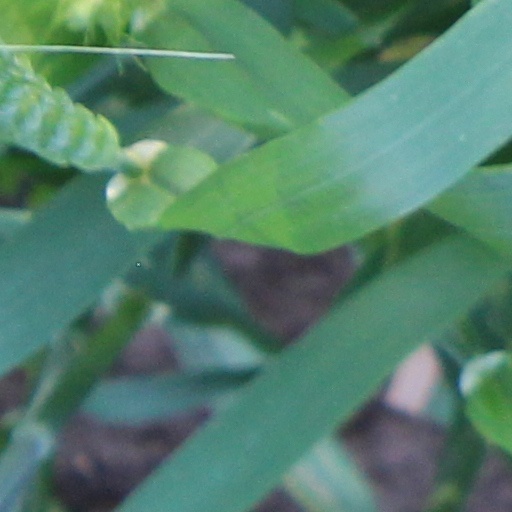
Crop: wheat